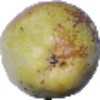
Label: pear_williams